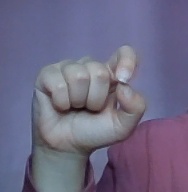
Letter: fa